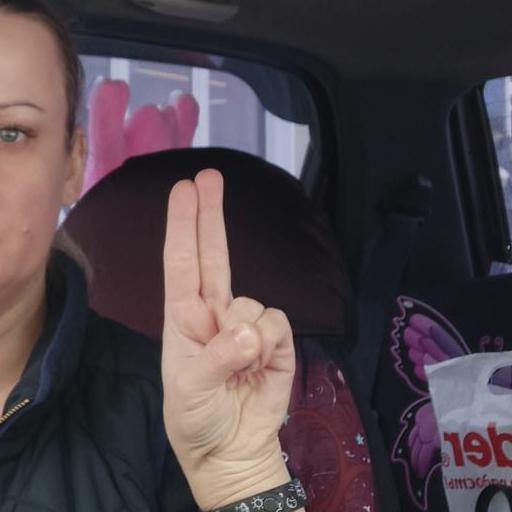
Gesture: two_up